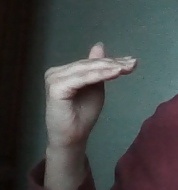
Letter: khaa